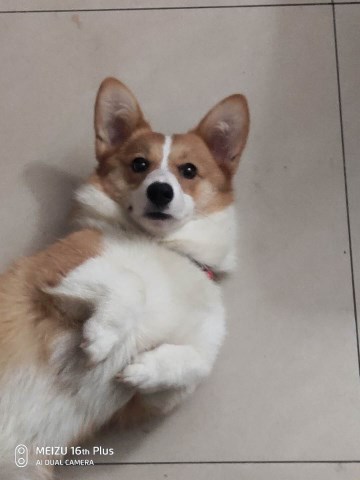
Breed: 2909-n000116-Cardigan